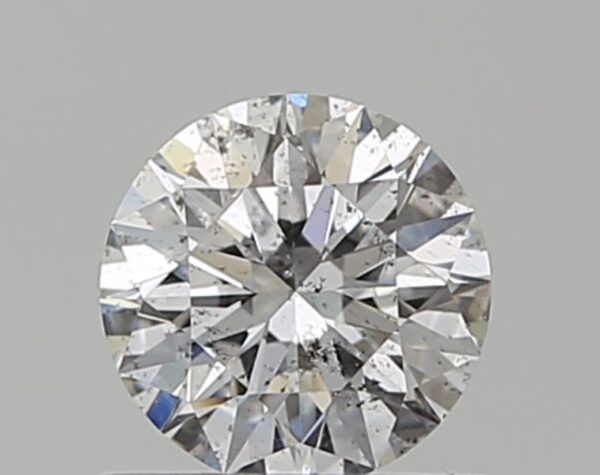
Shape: round
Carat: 0.55
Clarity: SI2
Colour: E
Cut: EX
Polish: EX
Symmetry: VG
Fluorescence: N
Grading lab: GIA
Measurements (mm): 5.25 x 5.28 x 3.26